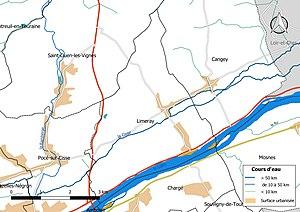
Carte du réseau hydrographique de la commune de fr:Limeray (France).
Limeray est une commune française du département d'Indre-et-Loire, en région Centre-Val de Loire, à égale distance de Blois et de Tours, et à 5 km en amont d'Amboise.